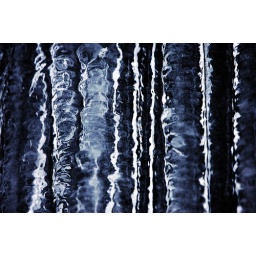
Ice drops from the roof outside my window in Uddevalla Sweden